Paul Boudet

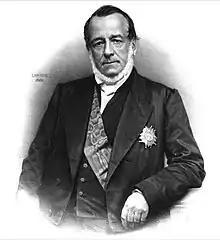
Paul Boudet as Minister

Paul Boudet (13 November 1800 – 17 November 1877) was a French lawyer and politician who was Minister of the Interior from 1863 to 1865.